The Pinballs

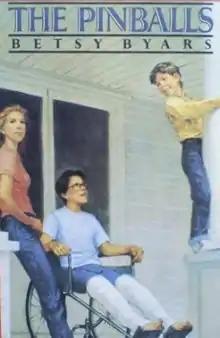
First edition (publ. HarperCollins)

The Pinballs is a 1976 young adult novel by American author Betsy Byars. It is about three foster children, Carlie, Harvey and Thomas J., who have been taken in by the Masons, a couple who have cared for many other foster children and also have some personal problems. Carlie compares the children to pinballs, controlled by external forces and at the mercy of fate. It won the 1977 Josette Frank Award, the 1980 William Allen White Children's Book Award, and the 1980 California Young Reader Medal. "The Pinballs" received the Golden Archer Award, a student-choice book award sponsored by the Wisconsin Educational Media and Technology Association.